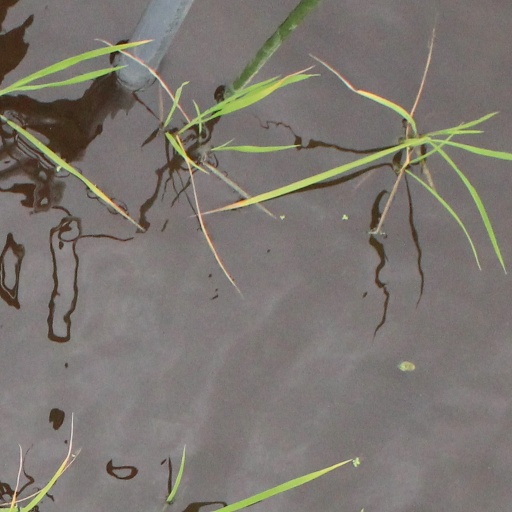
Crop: rice